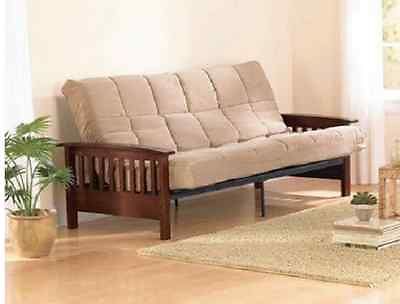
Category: sofa